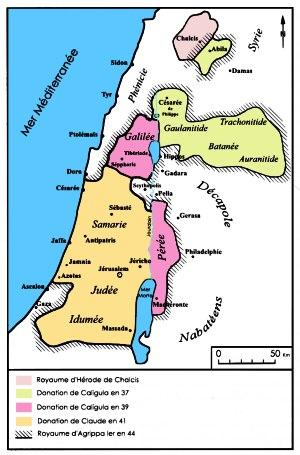
La Gaulanitide était une région du Moyen-Orient entre les IIᵉ siècle av. J.-C. et VIIᵉ siècle, prospère en particulier sous l'Antiquité romaine. Elle s'étendait du mont Hermon jusqu'au fleuve Hiéromax avec pour localités principales Panéas, Hippos, Gaulon et Gamla, ce qui correspond approximativement à la région actuelle du Golan.
Agrippa Iᵉʳ, parfois appelé Hérode Agrippa, né vers 10 av. J.-C. et mort vers 44 à Césarée, petit-fils d'Hérode le Grand, est le dernier roi juif de Judée.